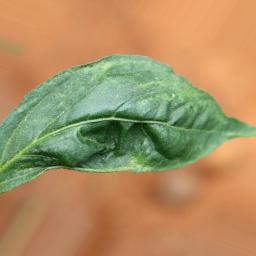
Label: mites_and_trips